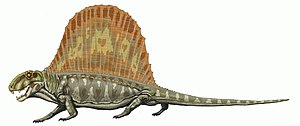
Dimetrodon / Billeder af forskellige arter
Dimetrodon var en slægt af kødædende, synapside sejløgler, som levede i Perm for mellem 280 og 265 millioner år siden. Den var nærmere beslægtet med pattedyr end egentlige reptiler såsom øgler.